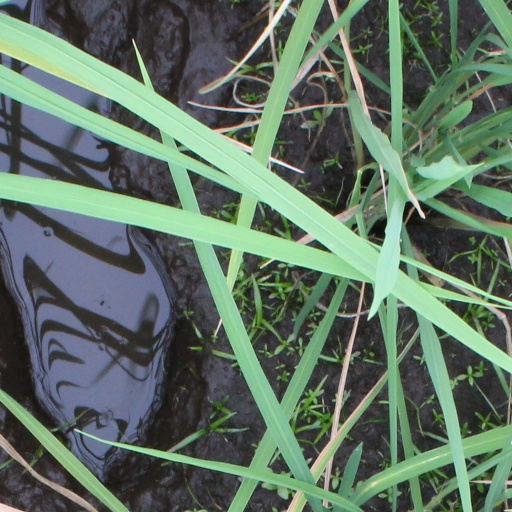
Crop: rice